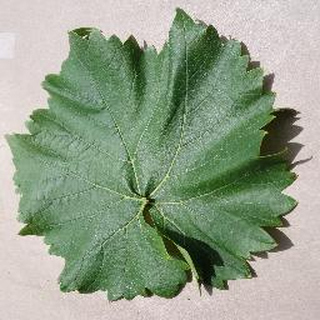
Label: healthy_grape